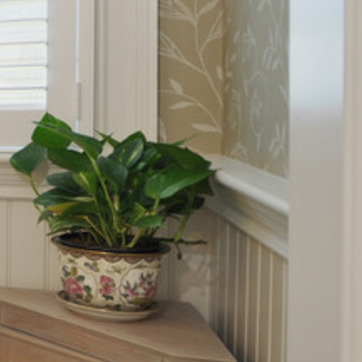
Material: foliage